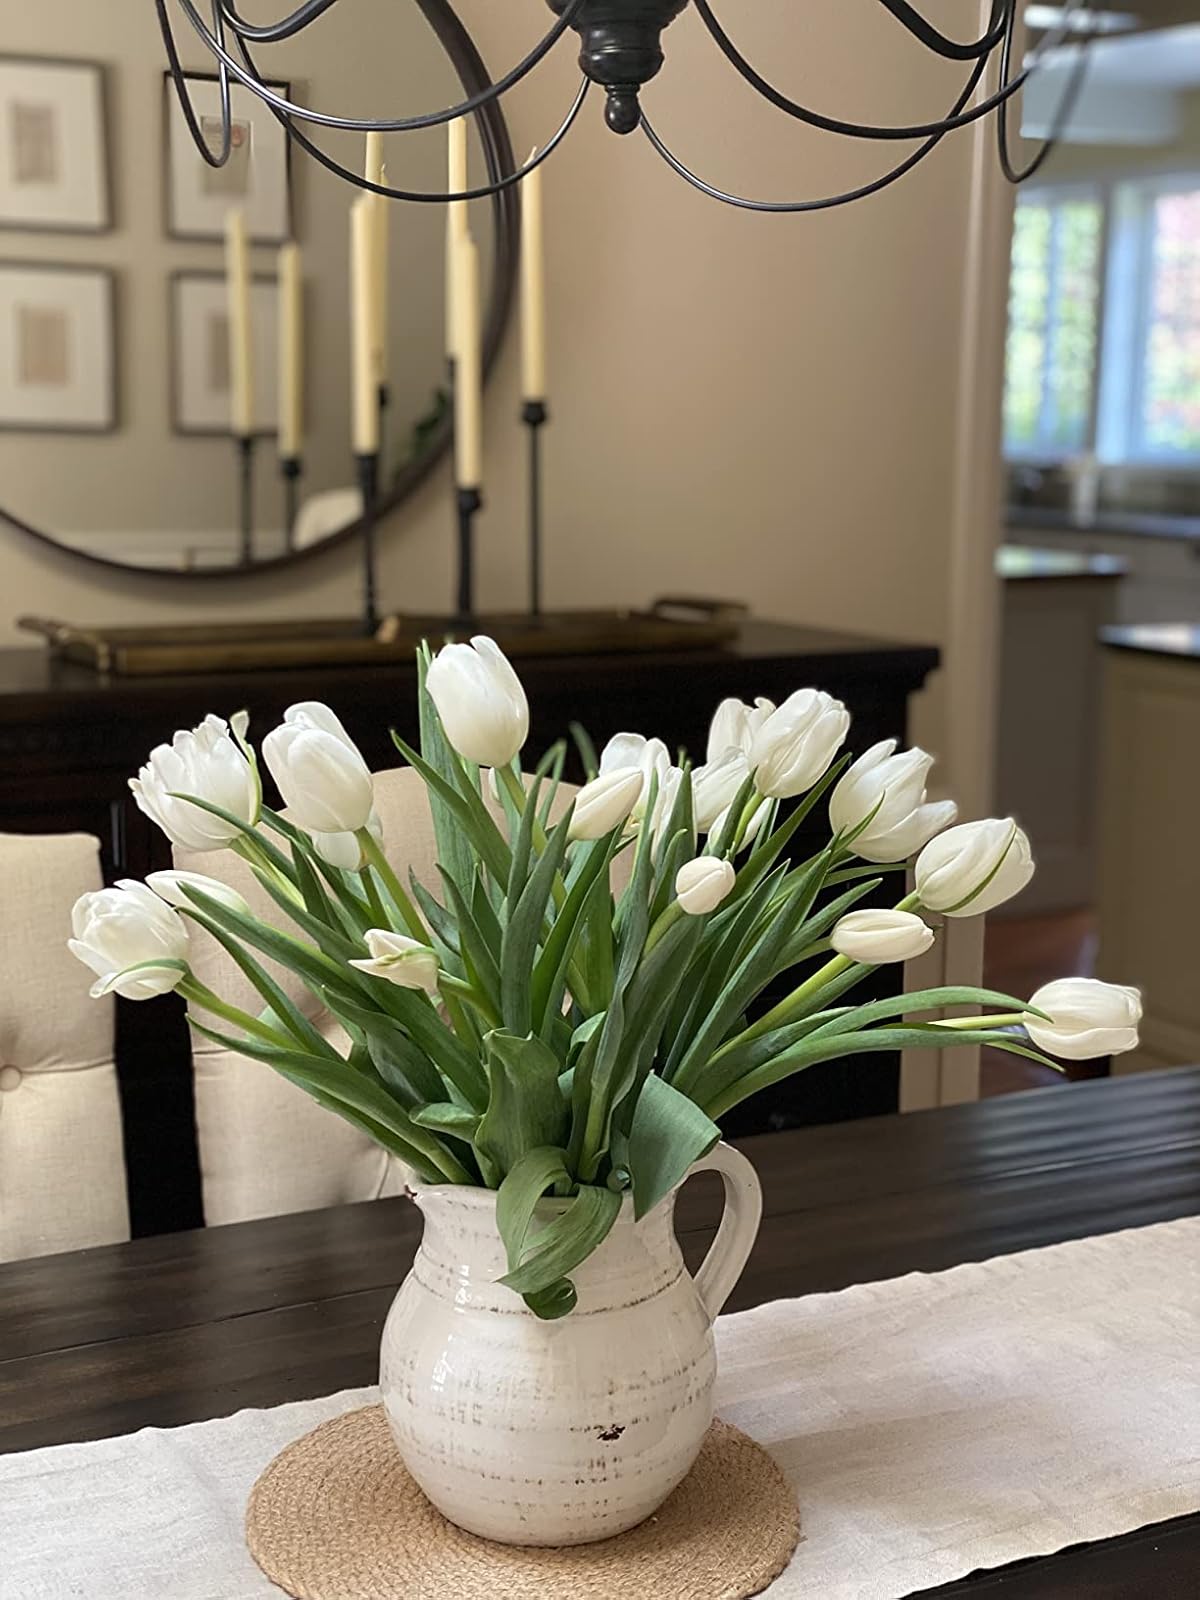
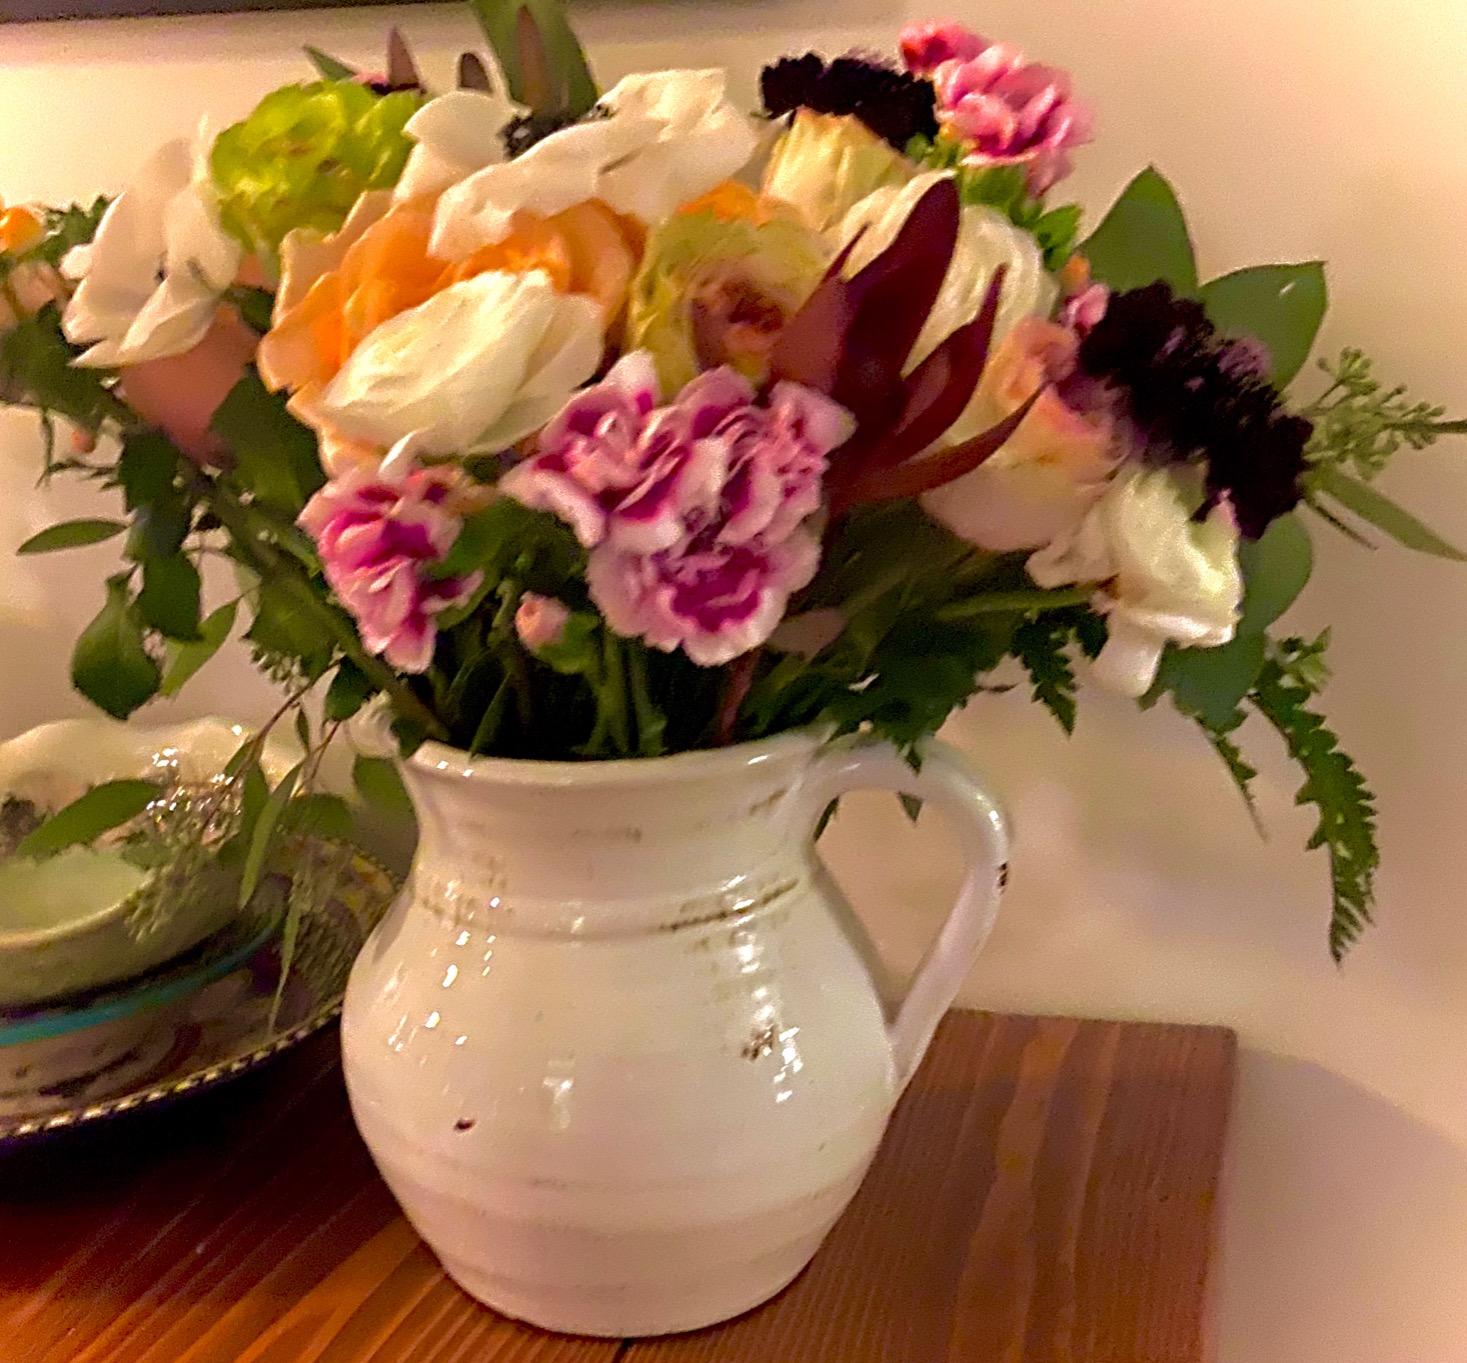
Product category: vase
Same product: yes